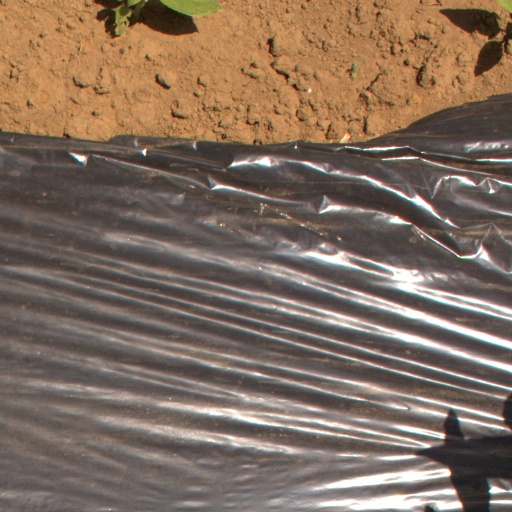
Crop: Jerusalem artichoke